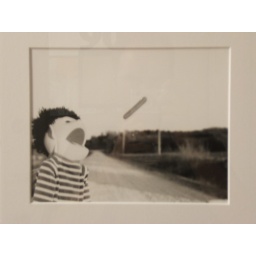
Doug Leinen: Generic photo of a puppet catching a hot dog in it's mouth on a county road